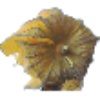
Label: physalis_with_husk